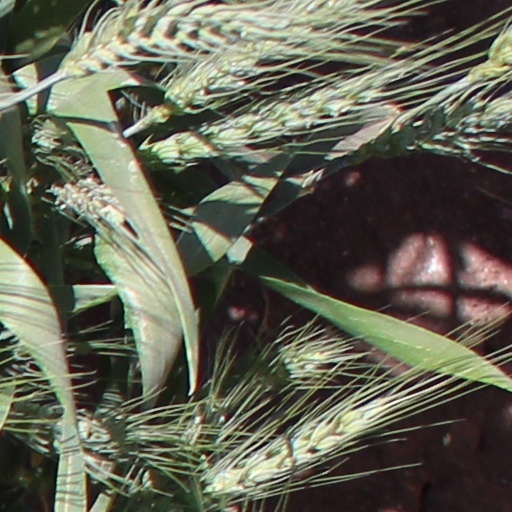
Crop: wheat